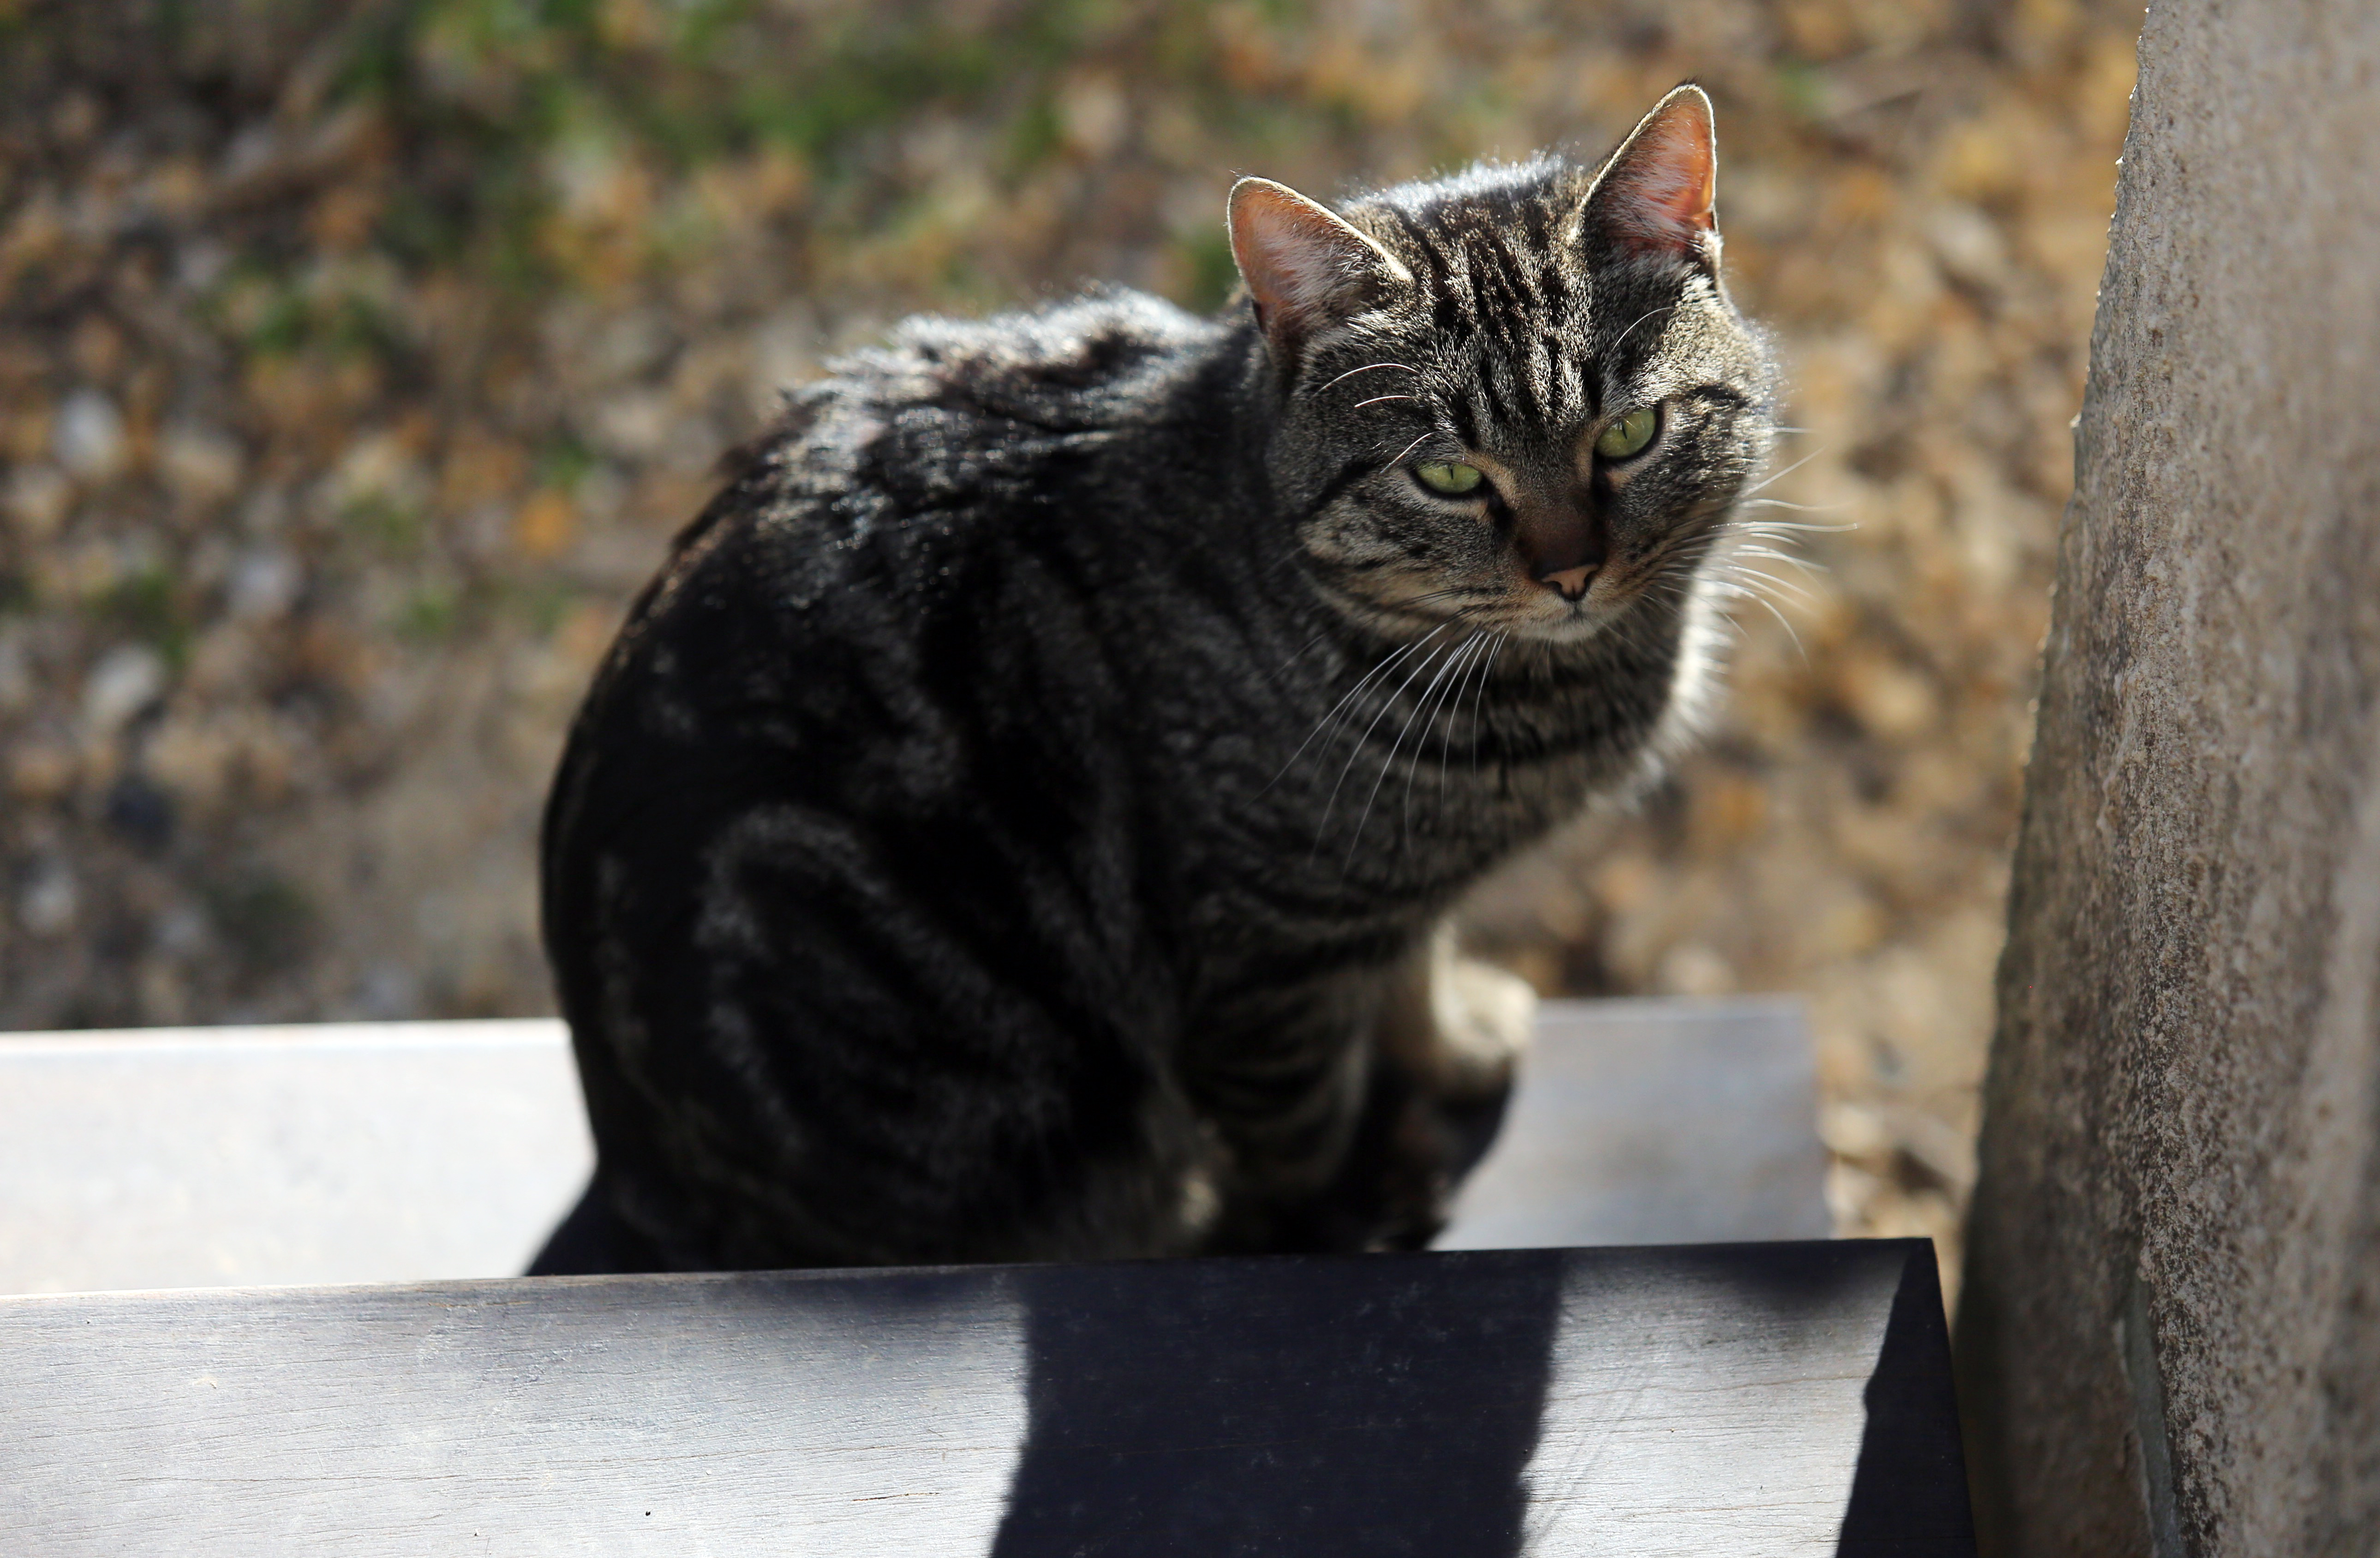
animal, france, europe, pet, cat, canon, mammal, black, fauna, sunny, whiskers, midi, terrasse, vertebrate, chat, soleil, clairage, jardin, katze, kat, isasza, southfrance, zuidfrankrijk, mditerrane, hrault, montpelliermtropole, matou, exterieur, languedoc, kater, regard, observation, ensoleillement, escalier, reprage, tabby cat, wild cat, small to medium sized cats, cat like mammal